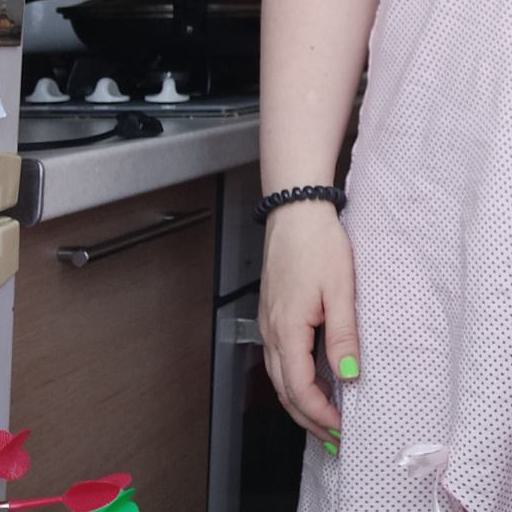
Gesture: no_gesture